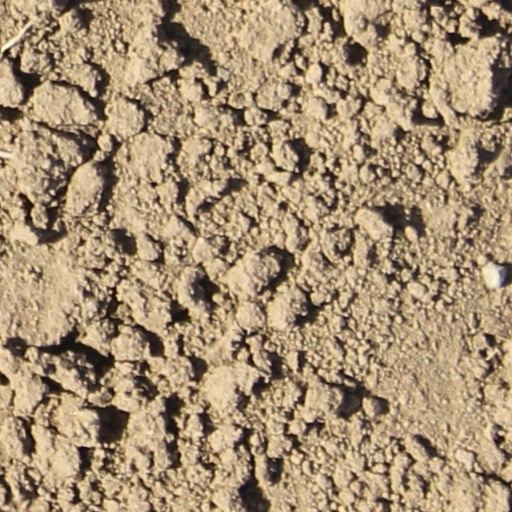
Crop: wheat